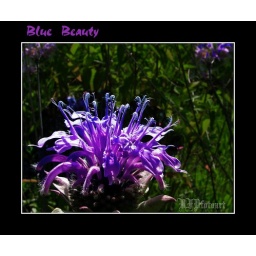
Not sure what this flower is. It was along the bike trail in Glacier Ridge park.